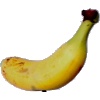
Label: banana_lady_finger